Mary Buick

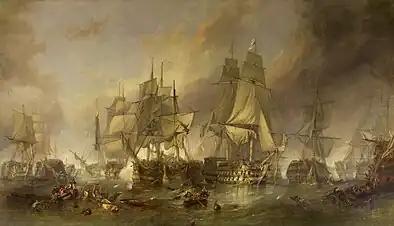
"The Battle of Trafalgar" by William Clarkson Stanfield, 1836

From local accounts, Thomas Watson moved to "HMS" "Victory" under Nelson’s command, and Bucik and their child accompanied him.